Veli-Matti Lindström

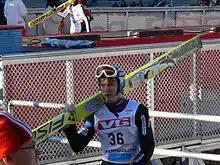
Lindström in Oslo, 2006

Veli-Matti Lindström (born 15 November 1983) is a Finnish former ski jumper. His career best achievement was a silver medal at the 2002 Winter Olympics in Salt Lake City in the team large hill event. He also won a silver medal in the team event at the 2004 Ski Flying World Championships in Planica, as well as two championships at the Ski Flying World Cup in Planica in the team event in 2002 and 2003.